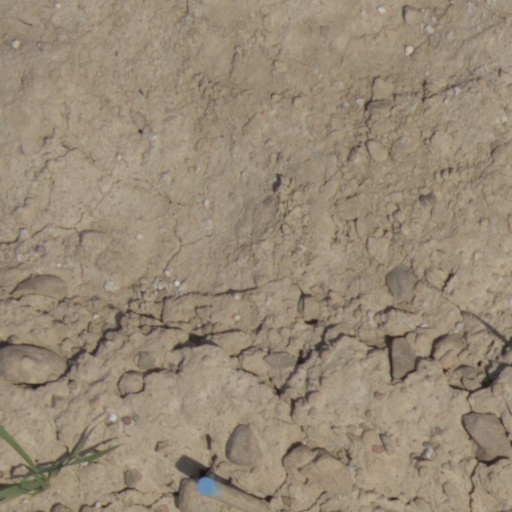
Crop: wheat